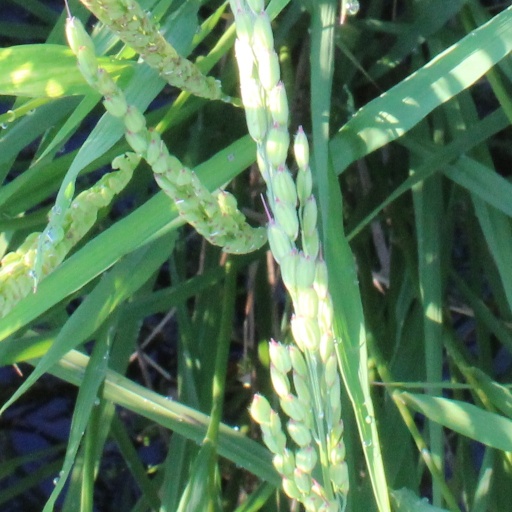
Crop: rice